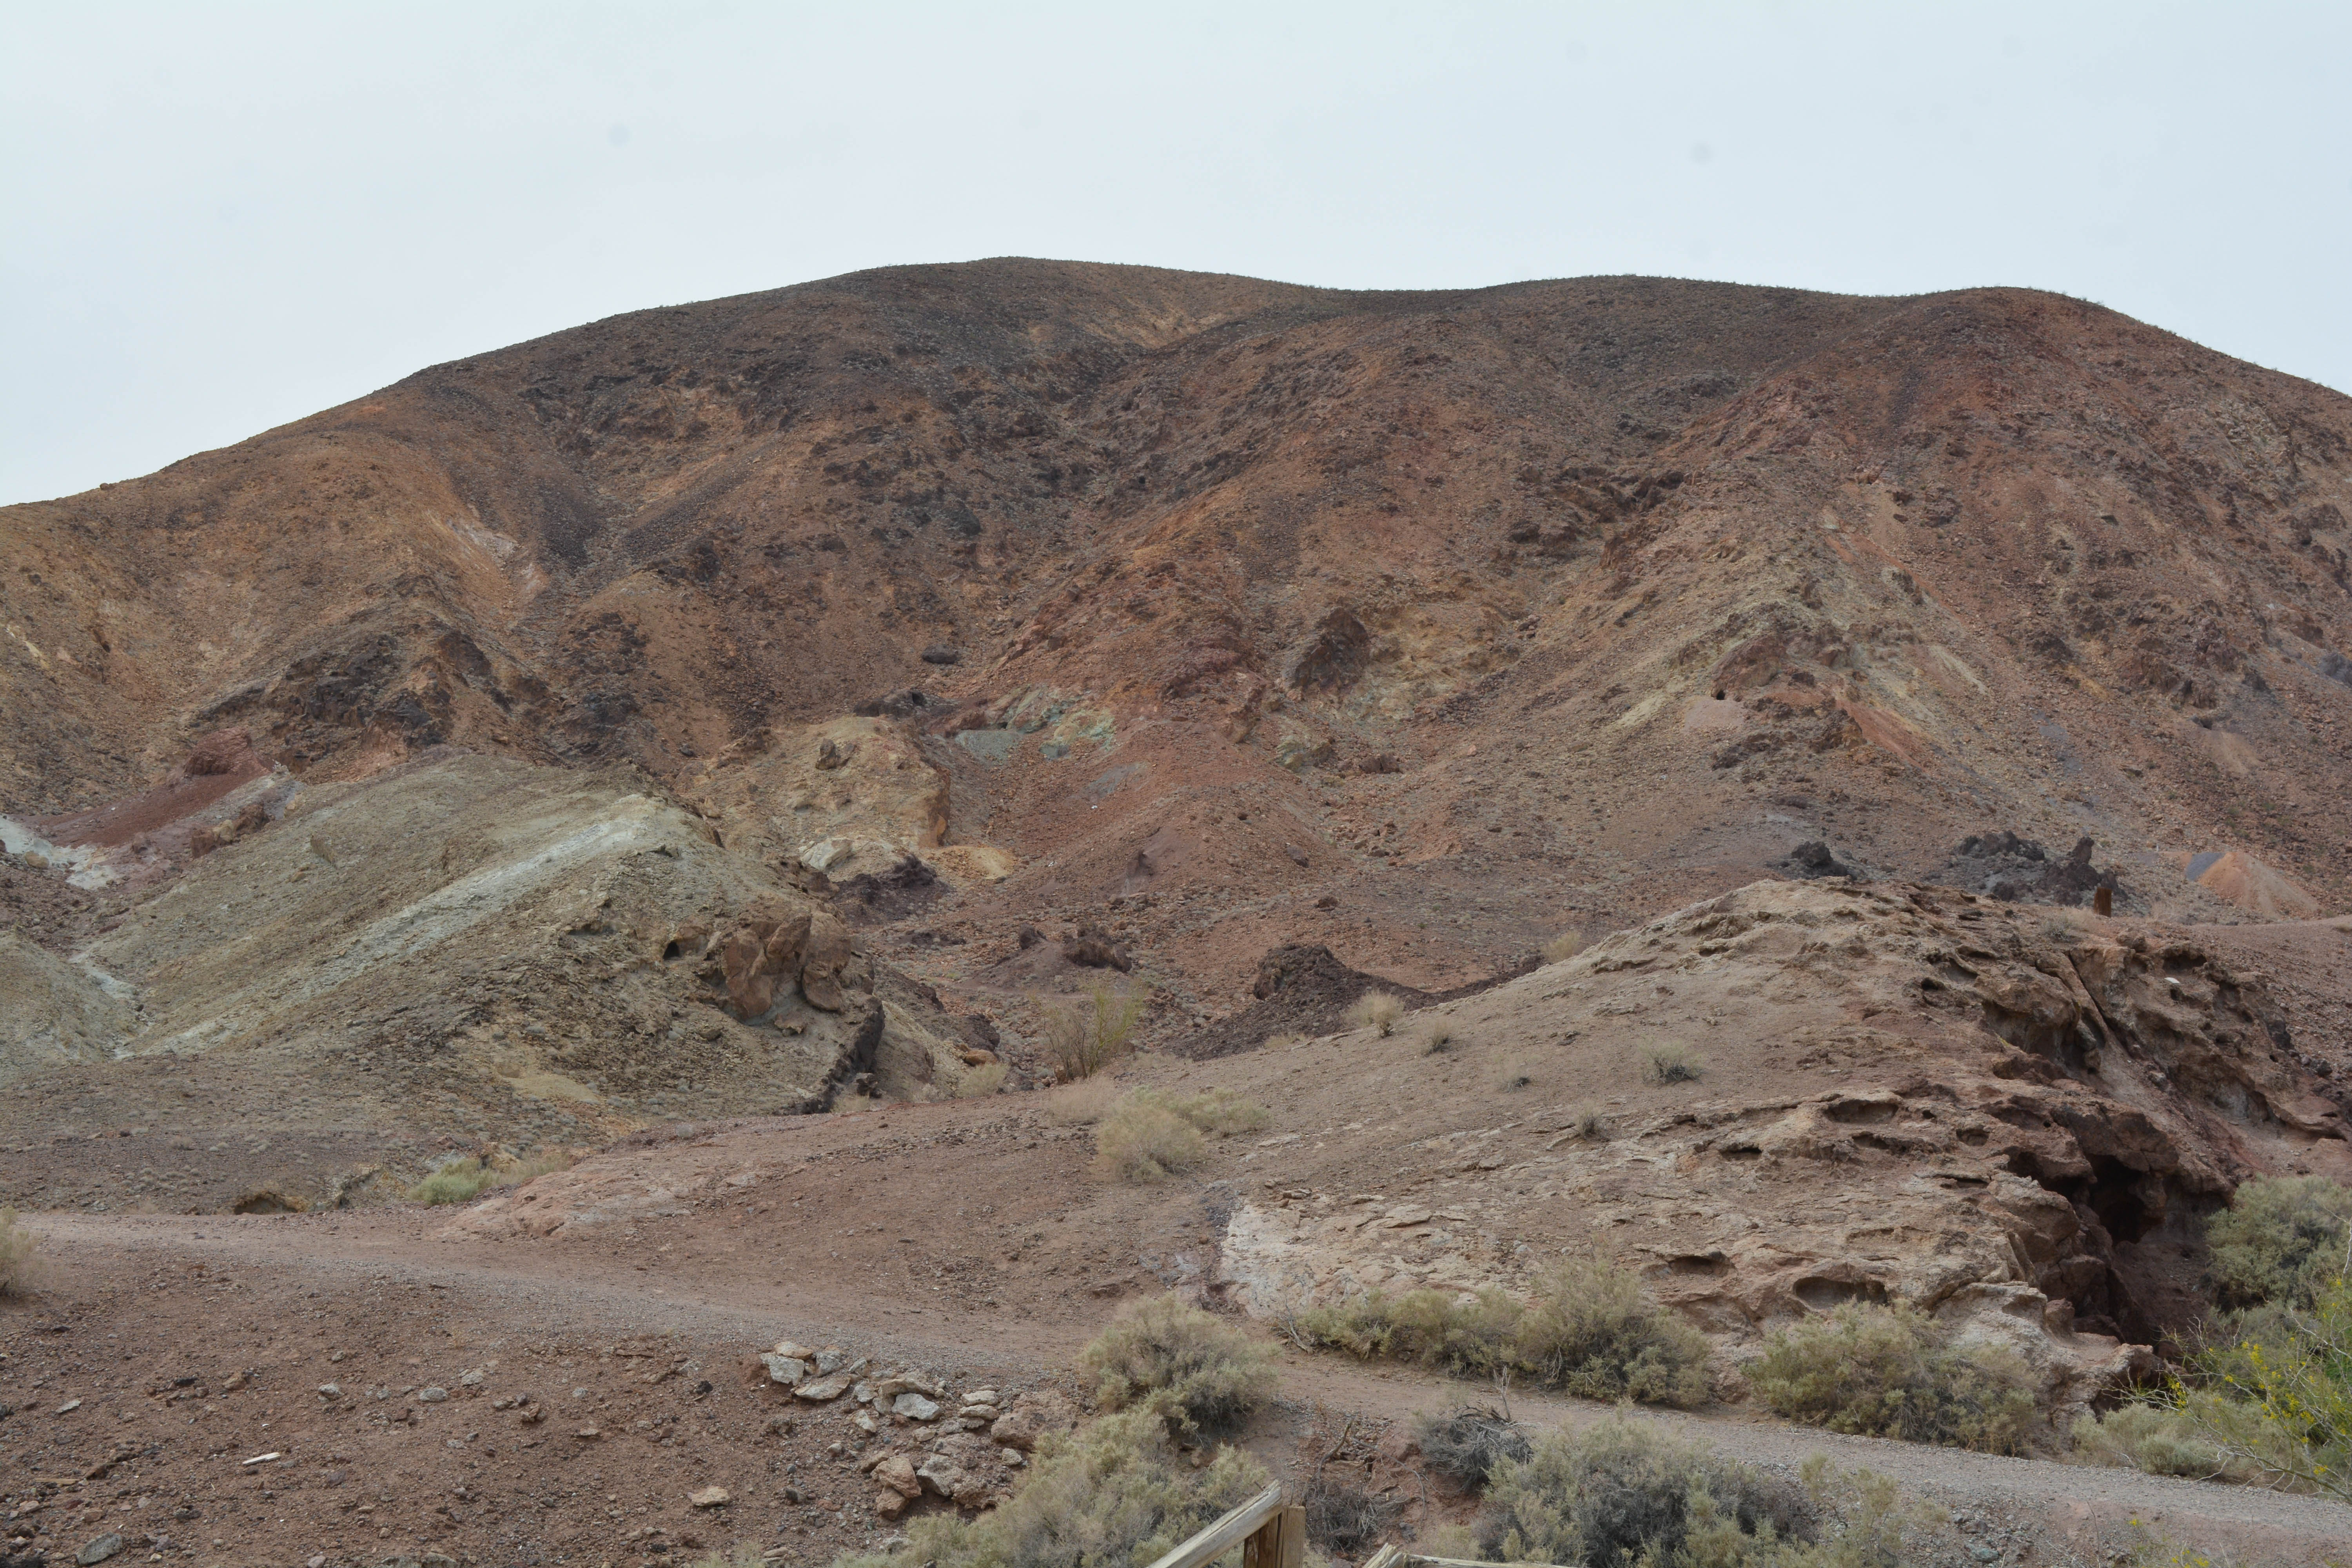
rock, mountain, hill, valley, soil, terrain, ridge, geology, badlands, plateau, fell, wadi, bedrock, landform, volcanic crater, geographical feature, mountainous landforms, geological phenomenon, volcanic landform